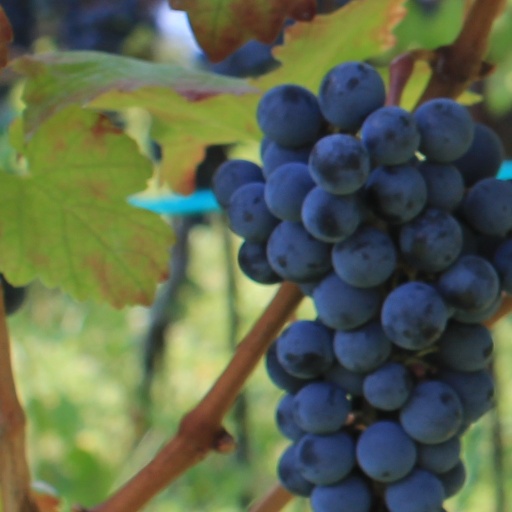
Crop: grape